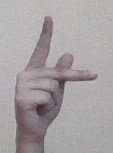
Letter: dha